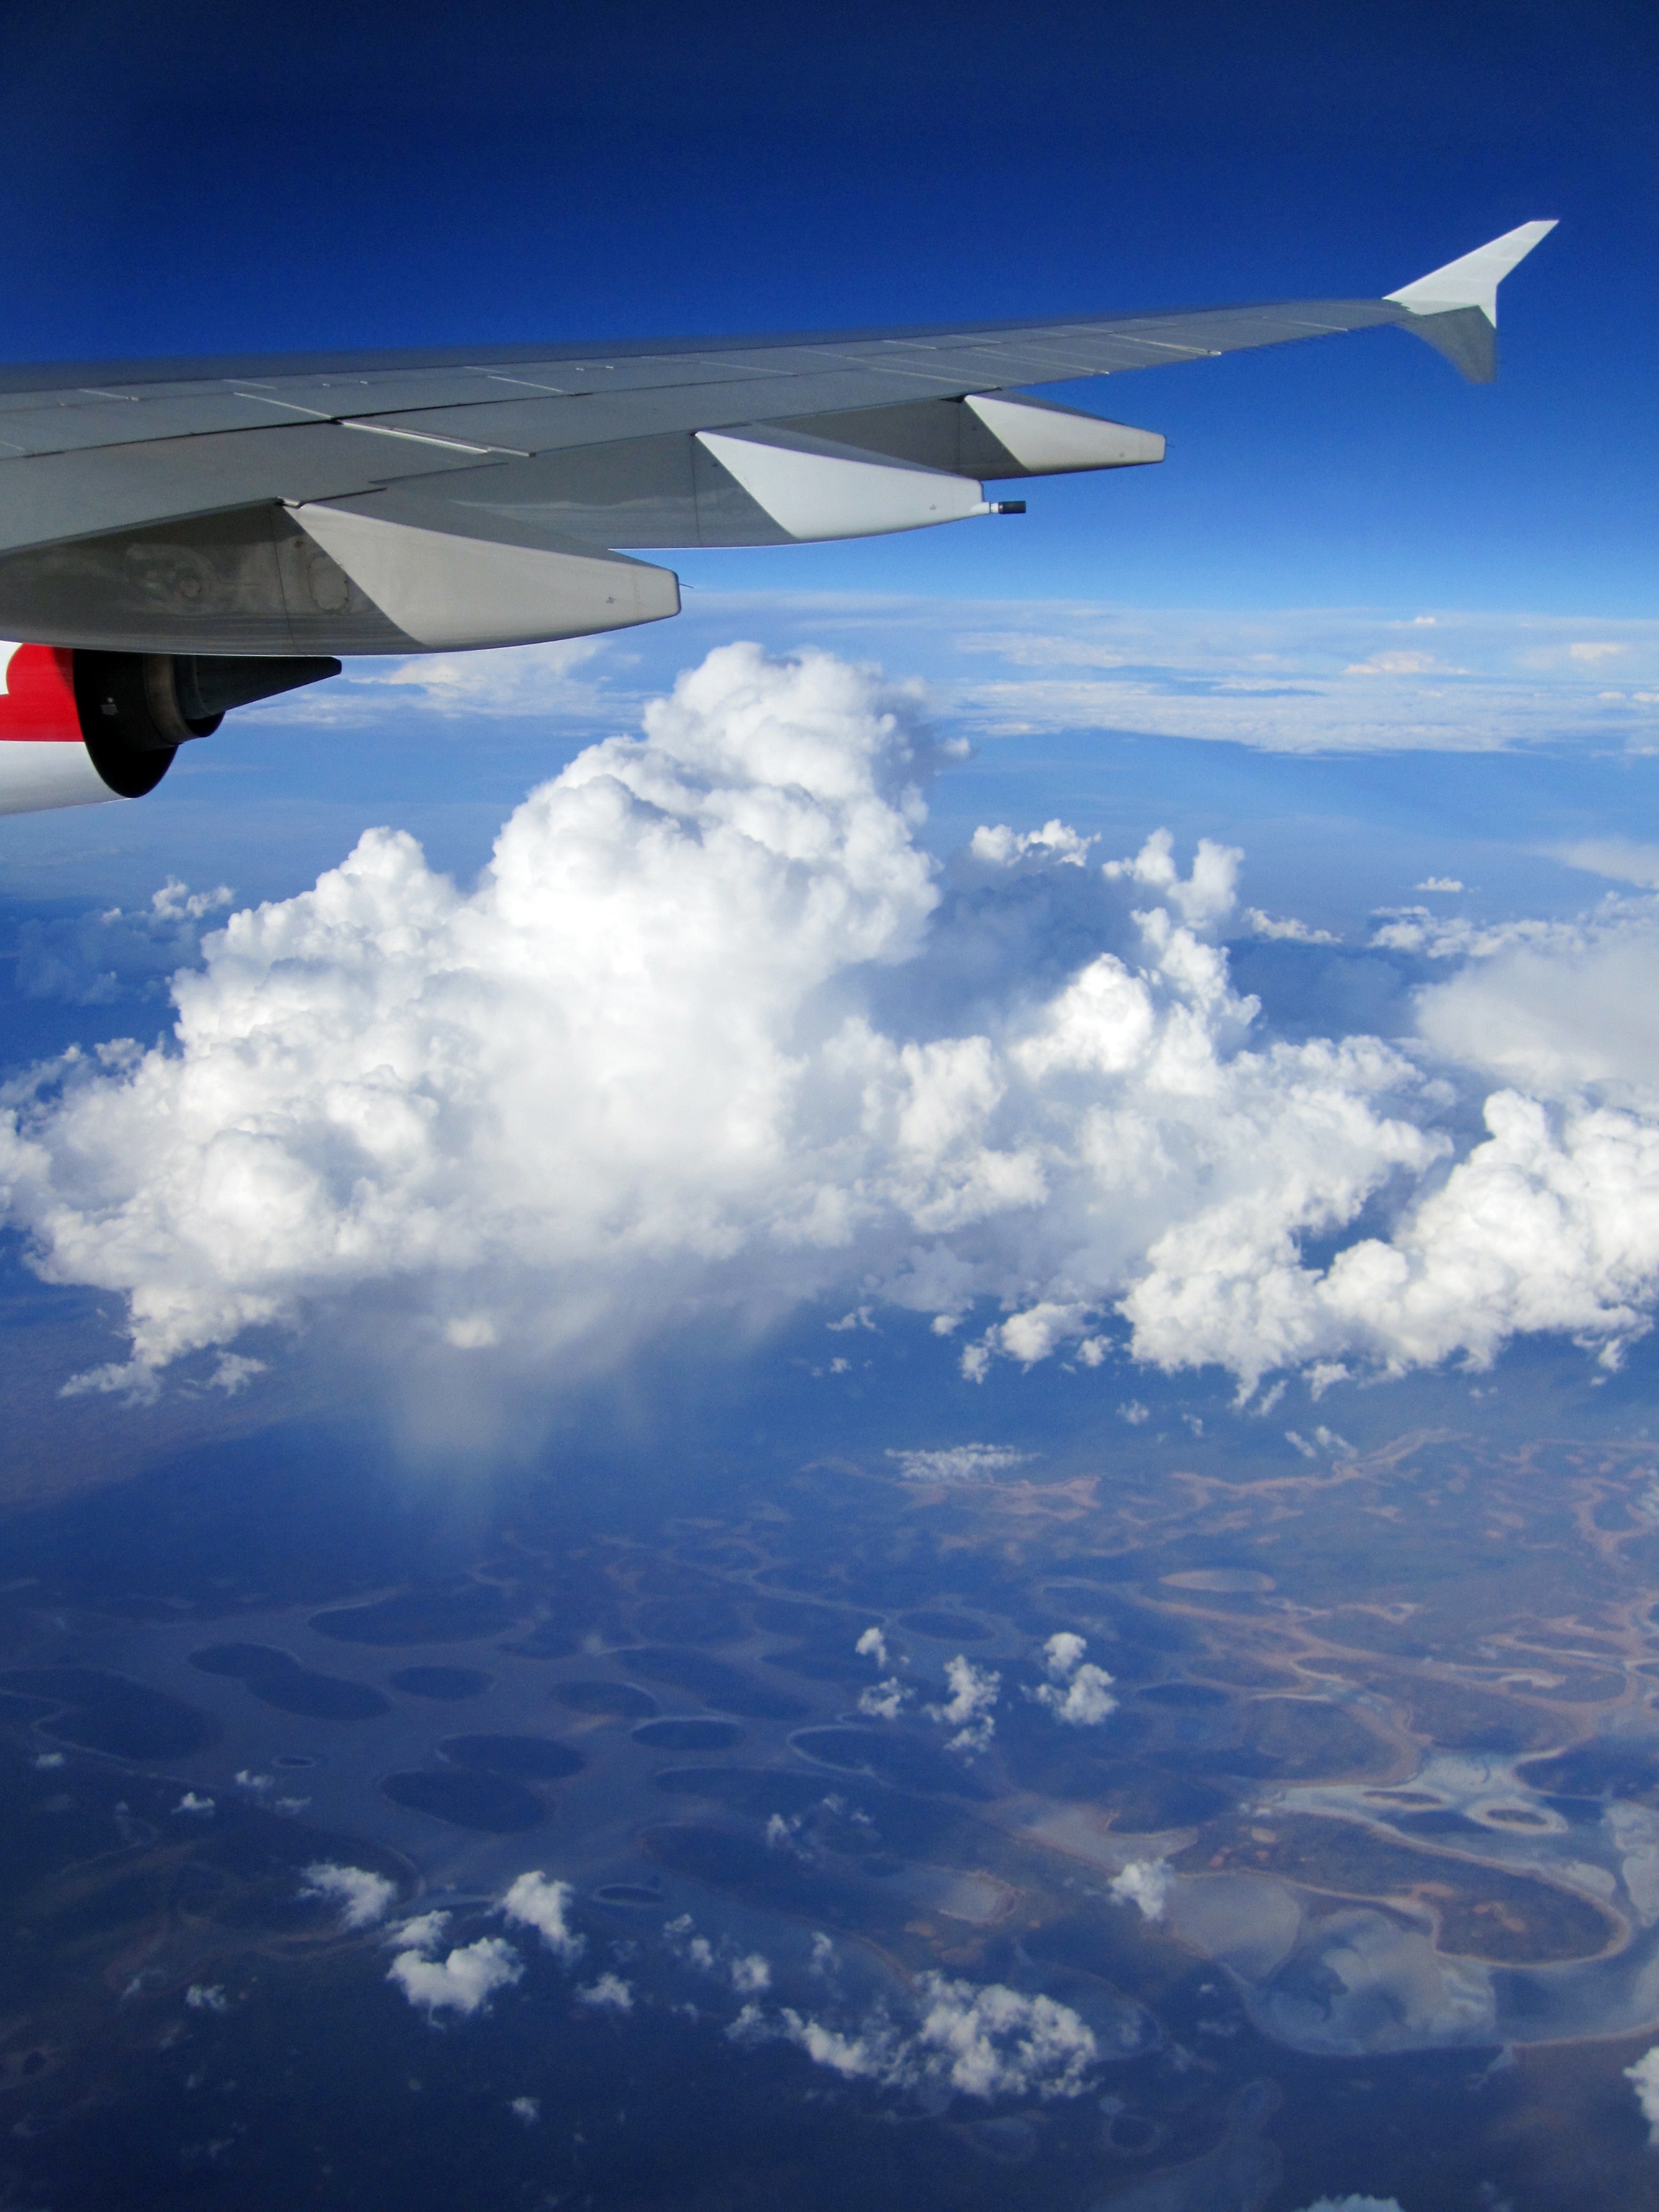
wing, cloud, sky, window, atmosphere, fly, travel, airplane, aircraft, vehicle, airline, aviation, flight, blue, aerial view, turbine, clouds, outlook, flyer, jet aircraft, air travel, atmosphere of earth, qantas